Campanula latifolia

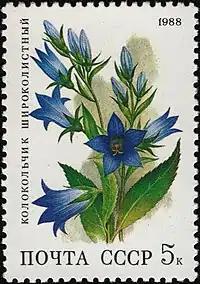
Campanula latifolia on stamp of USSR, 1988

"Campanula latifolia" is a clump-forming perennial herbaceous plant growing to a height of . The stem is unbranched, erect, and shortly pubescent, basal leaves are stalked, broadly ovate with a heart-shaped (cordate) base, while the upper leaves are ovate-lanceolate, stalkless, softly hairy with bluntly toothed margins. The inflorescence is a many-flowered terminal raceme or in the axils of upper leaves and has subtending bracts. The flowers are hermaphrodite, bell-shaped, initially erect but later nodding, and long. The calyx is fused with five narrow lobes, eventually spreading. The corolla is pubescent with five dark violet-blue fused petals. There are five stamens and a pistil formed from three fused carpels. The fruit is a hairy, nodding capsule. The flowering period is from July to September.